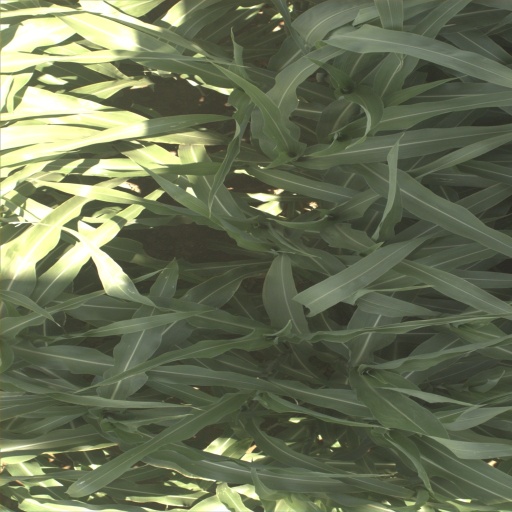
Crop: sorghum